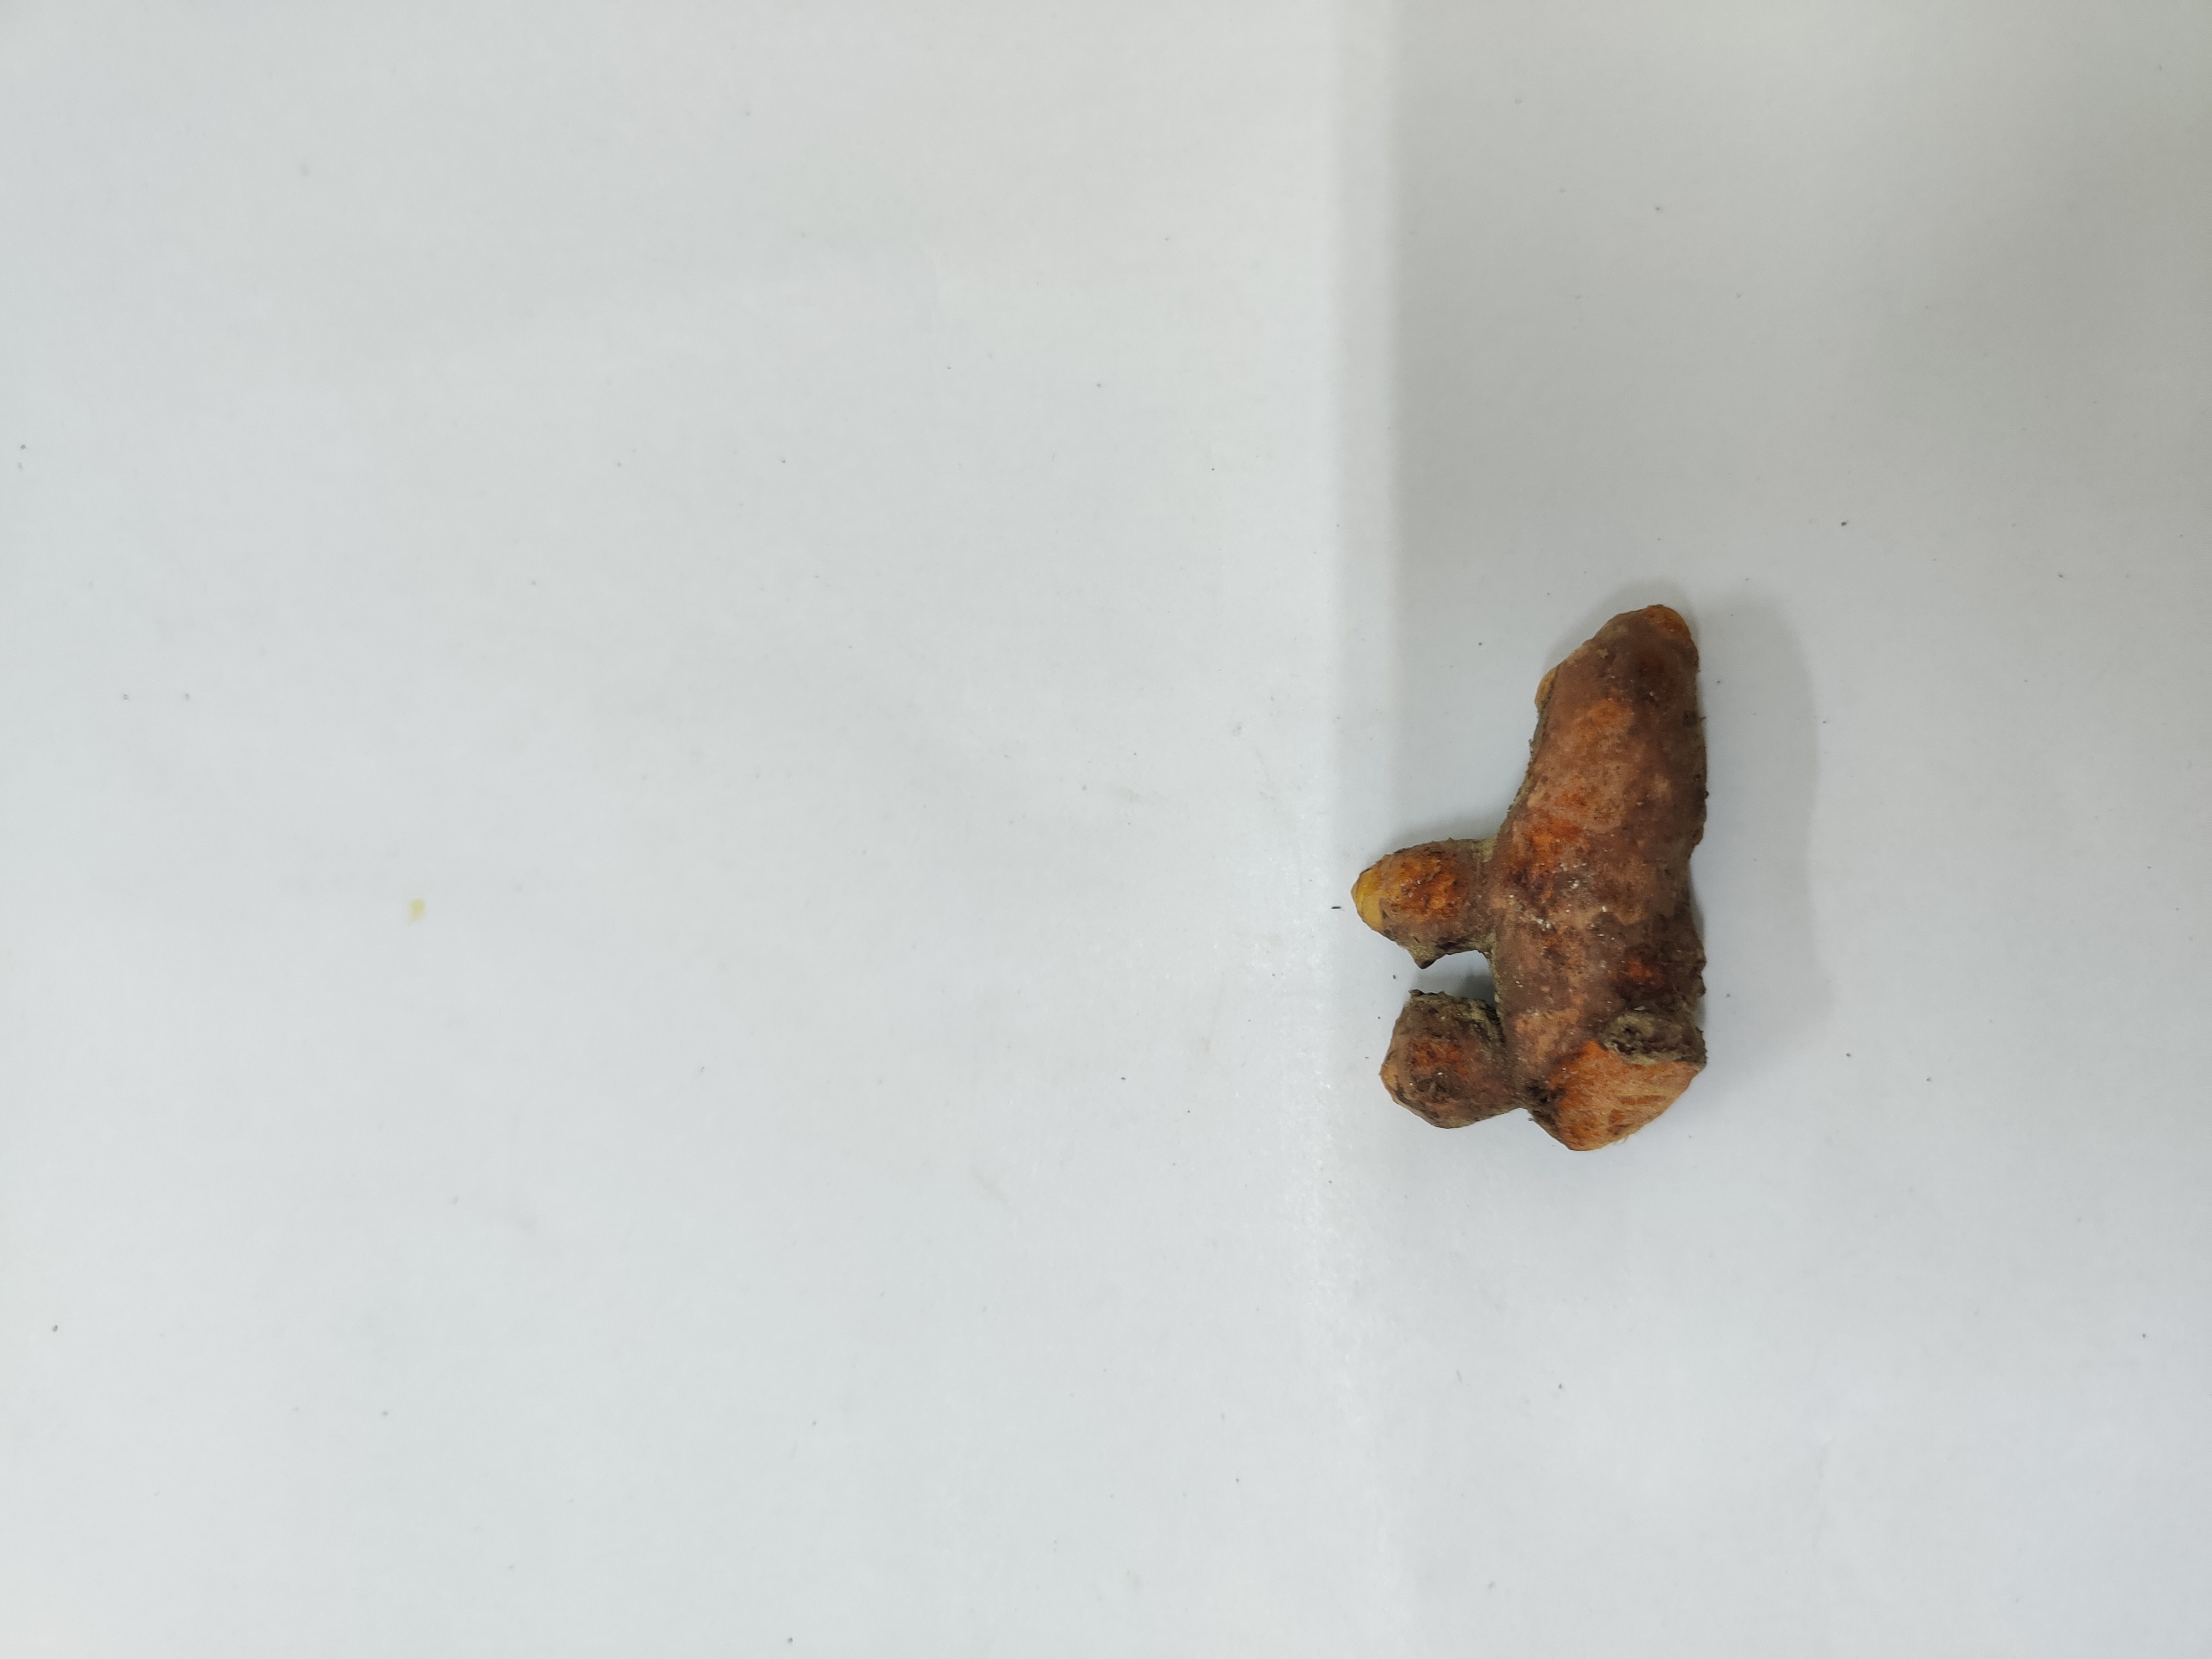
Crop: Turmeric
Condition: Damaged